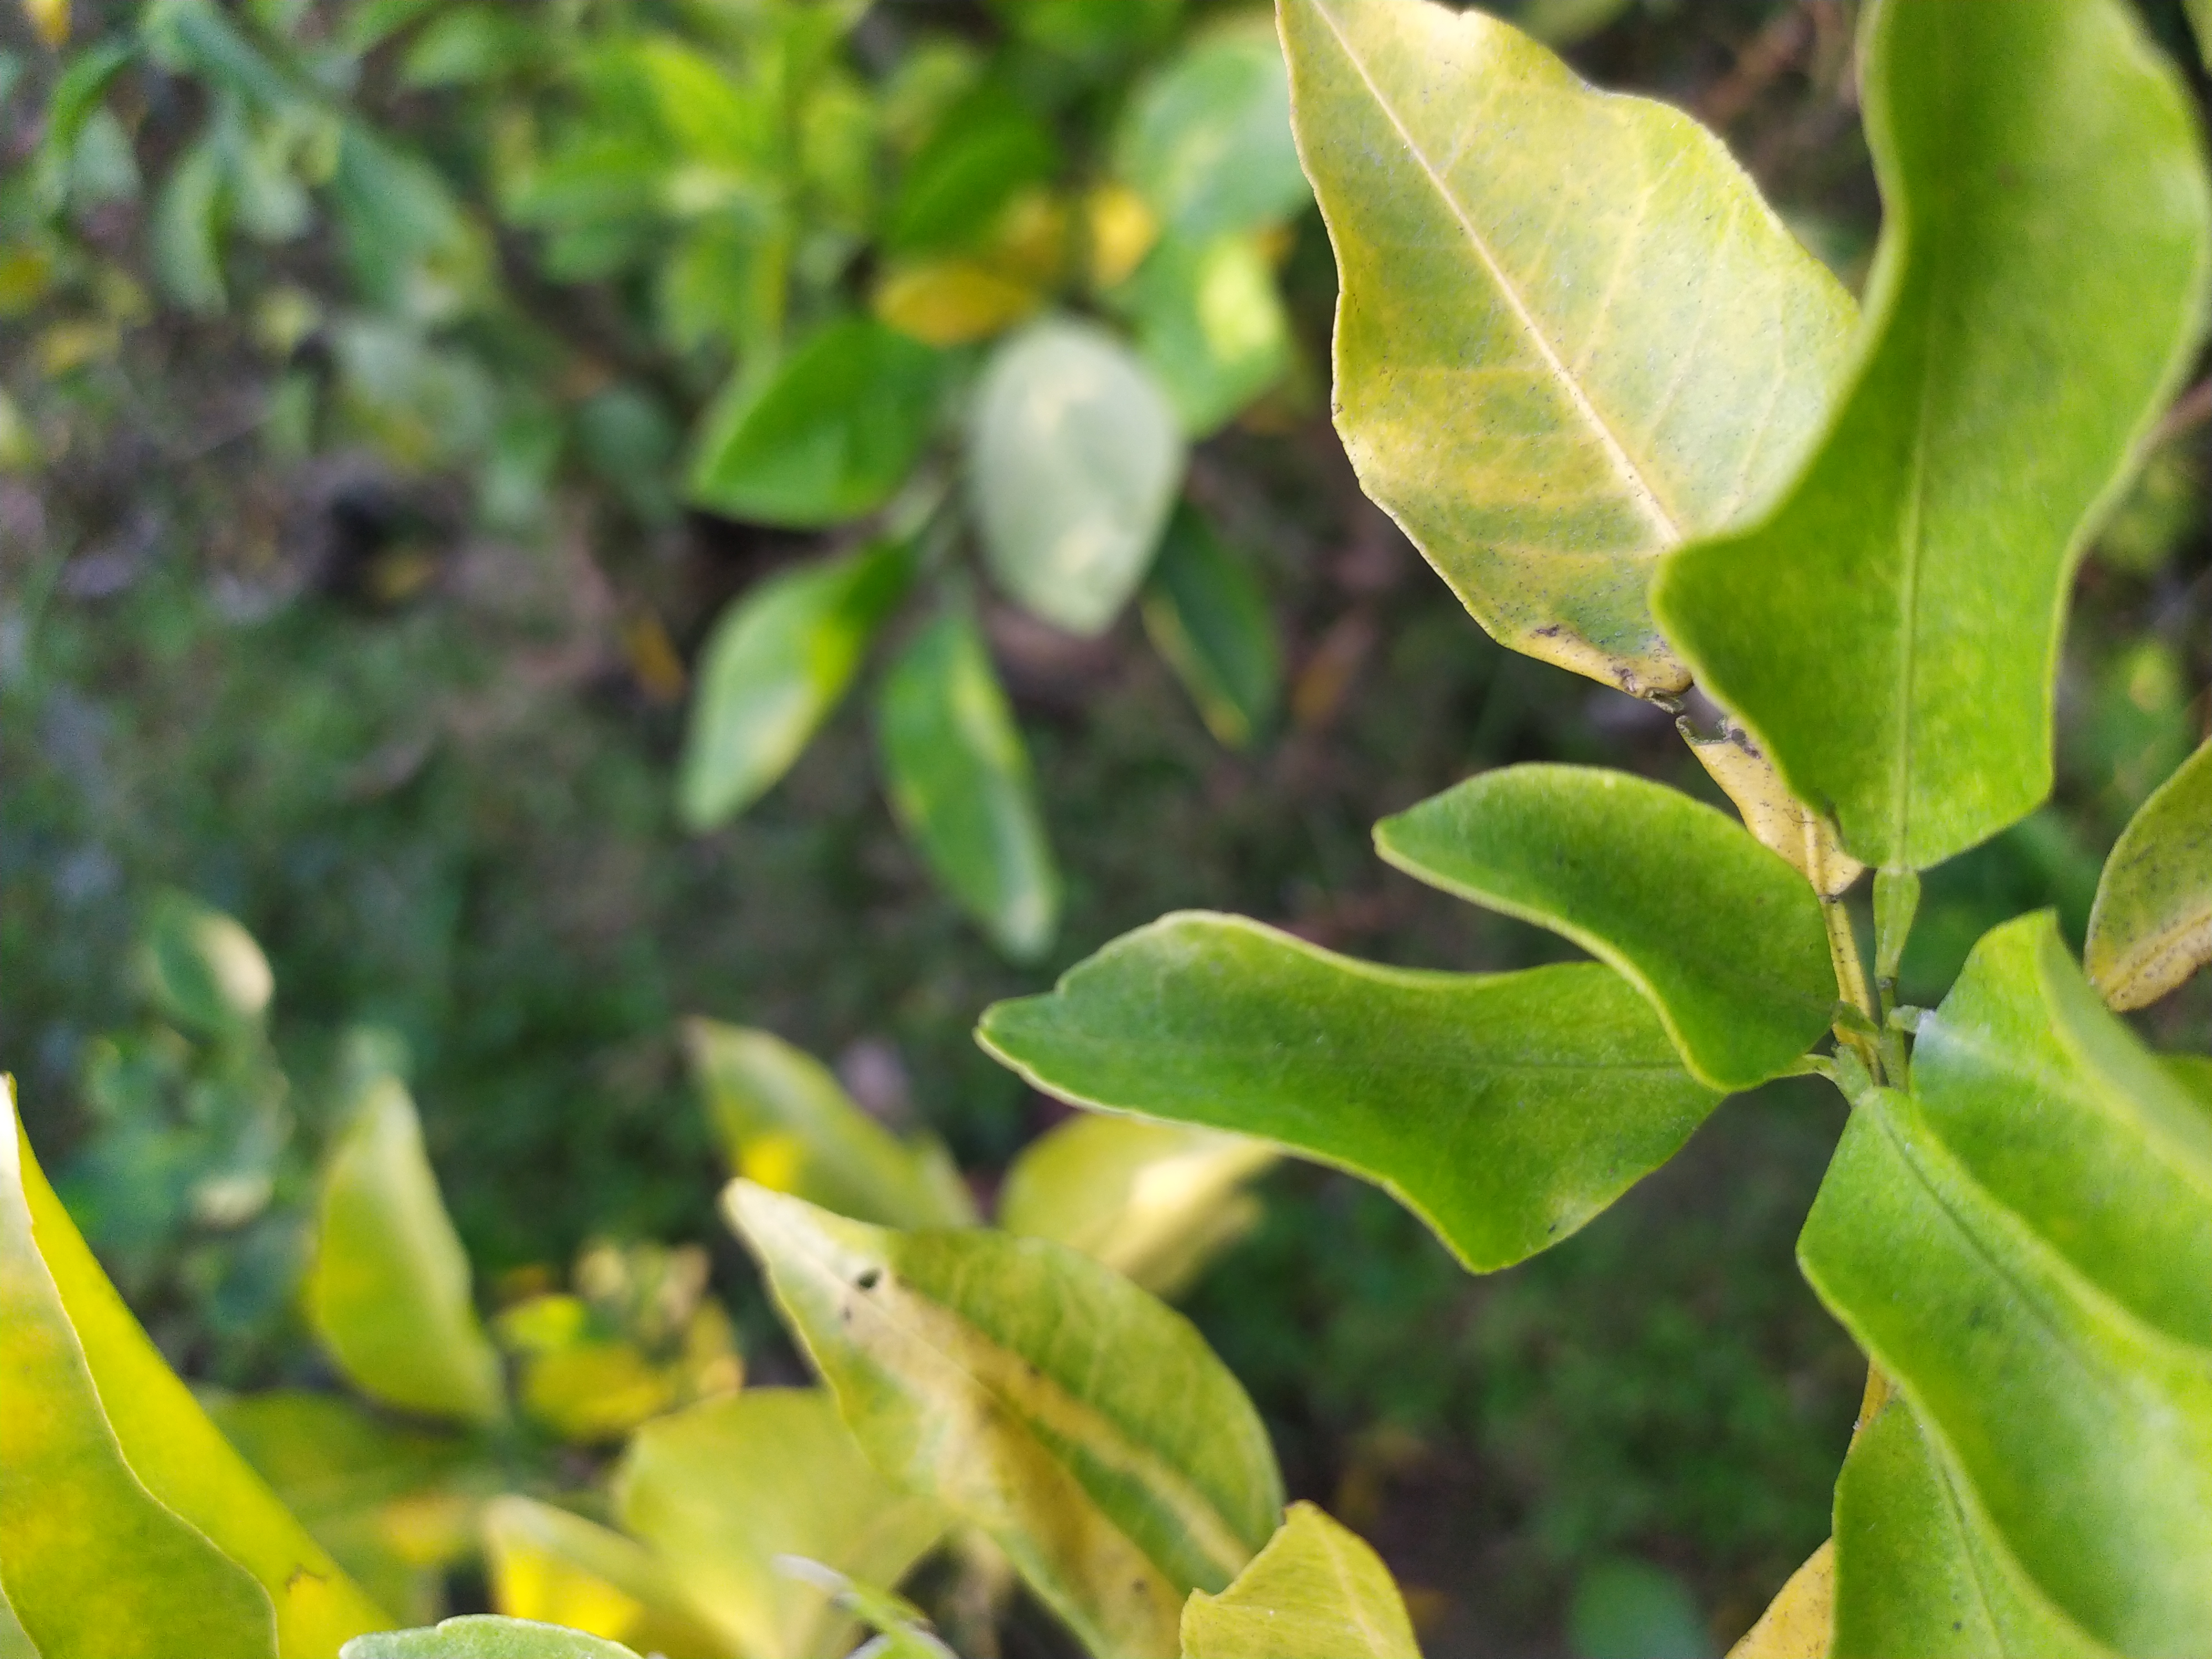
Mandarin leaf variety: Darjeling